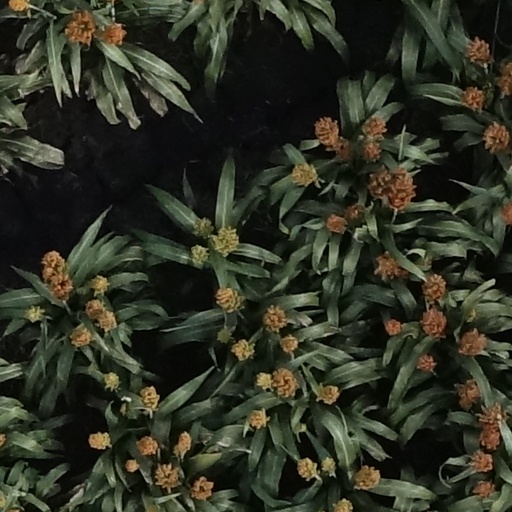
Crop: sorghum